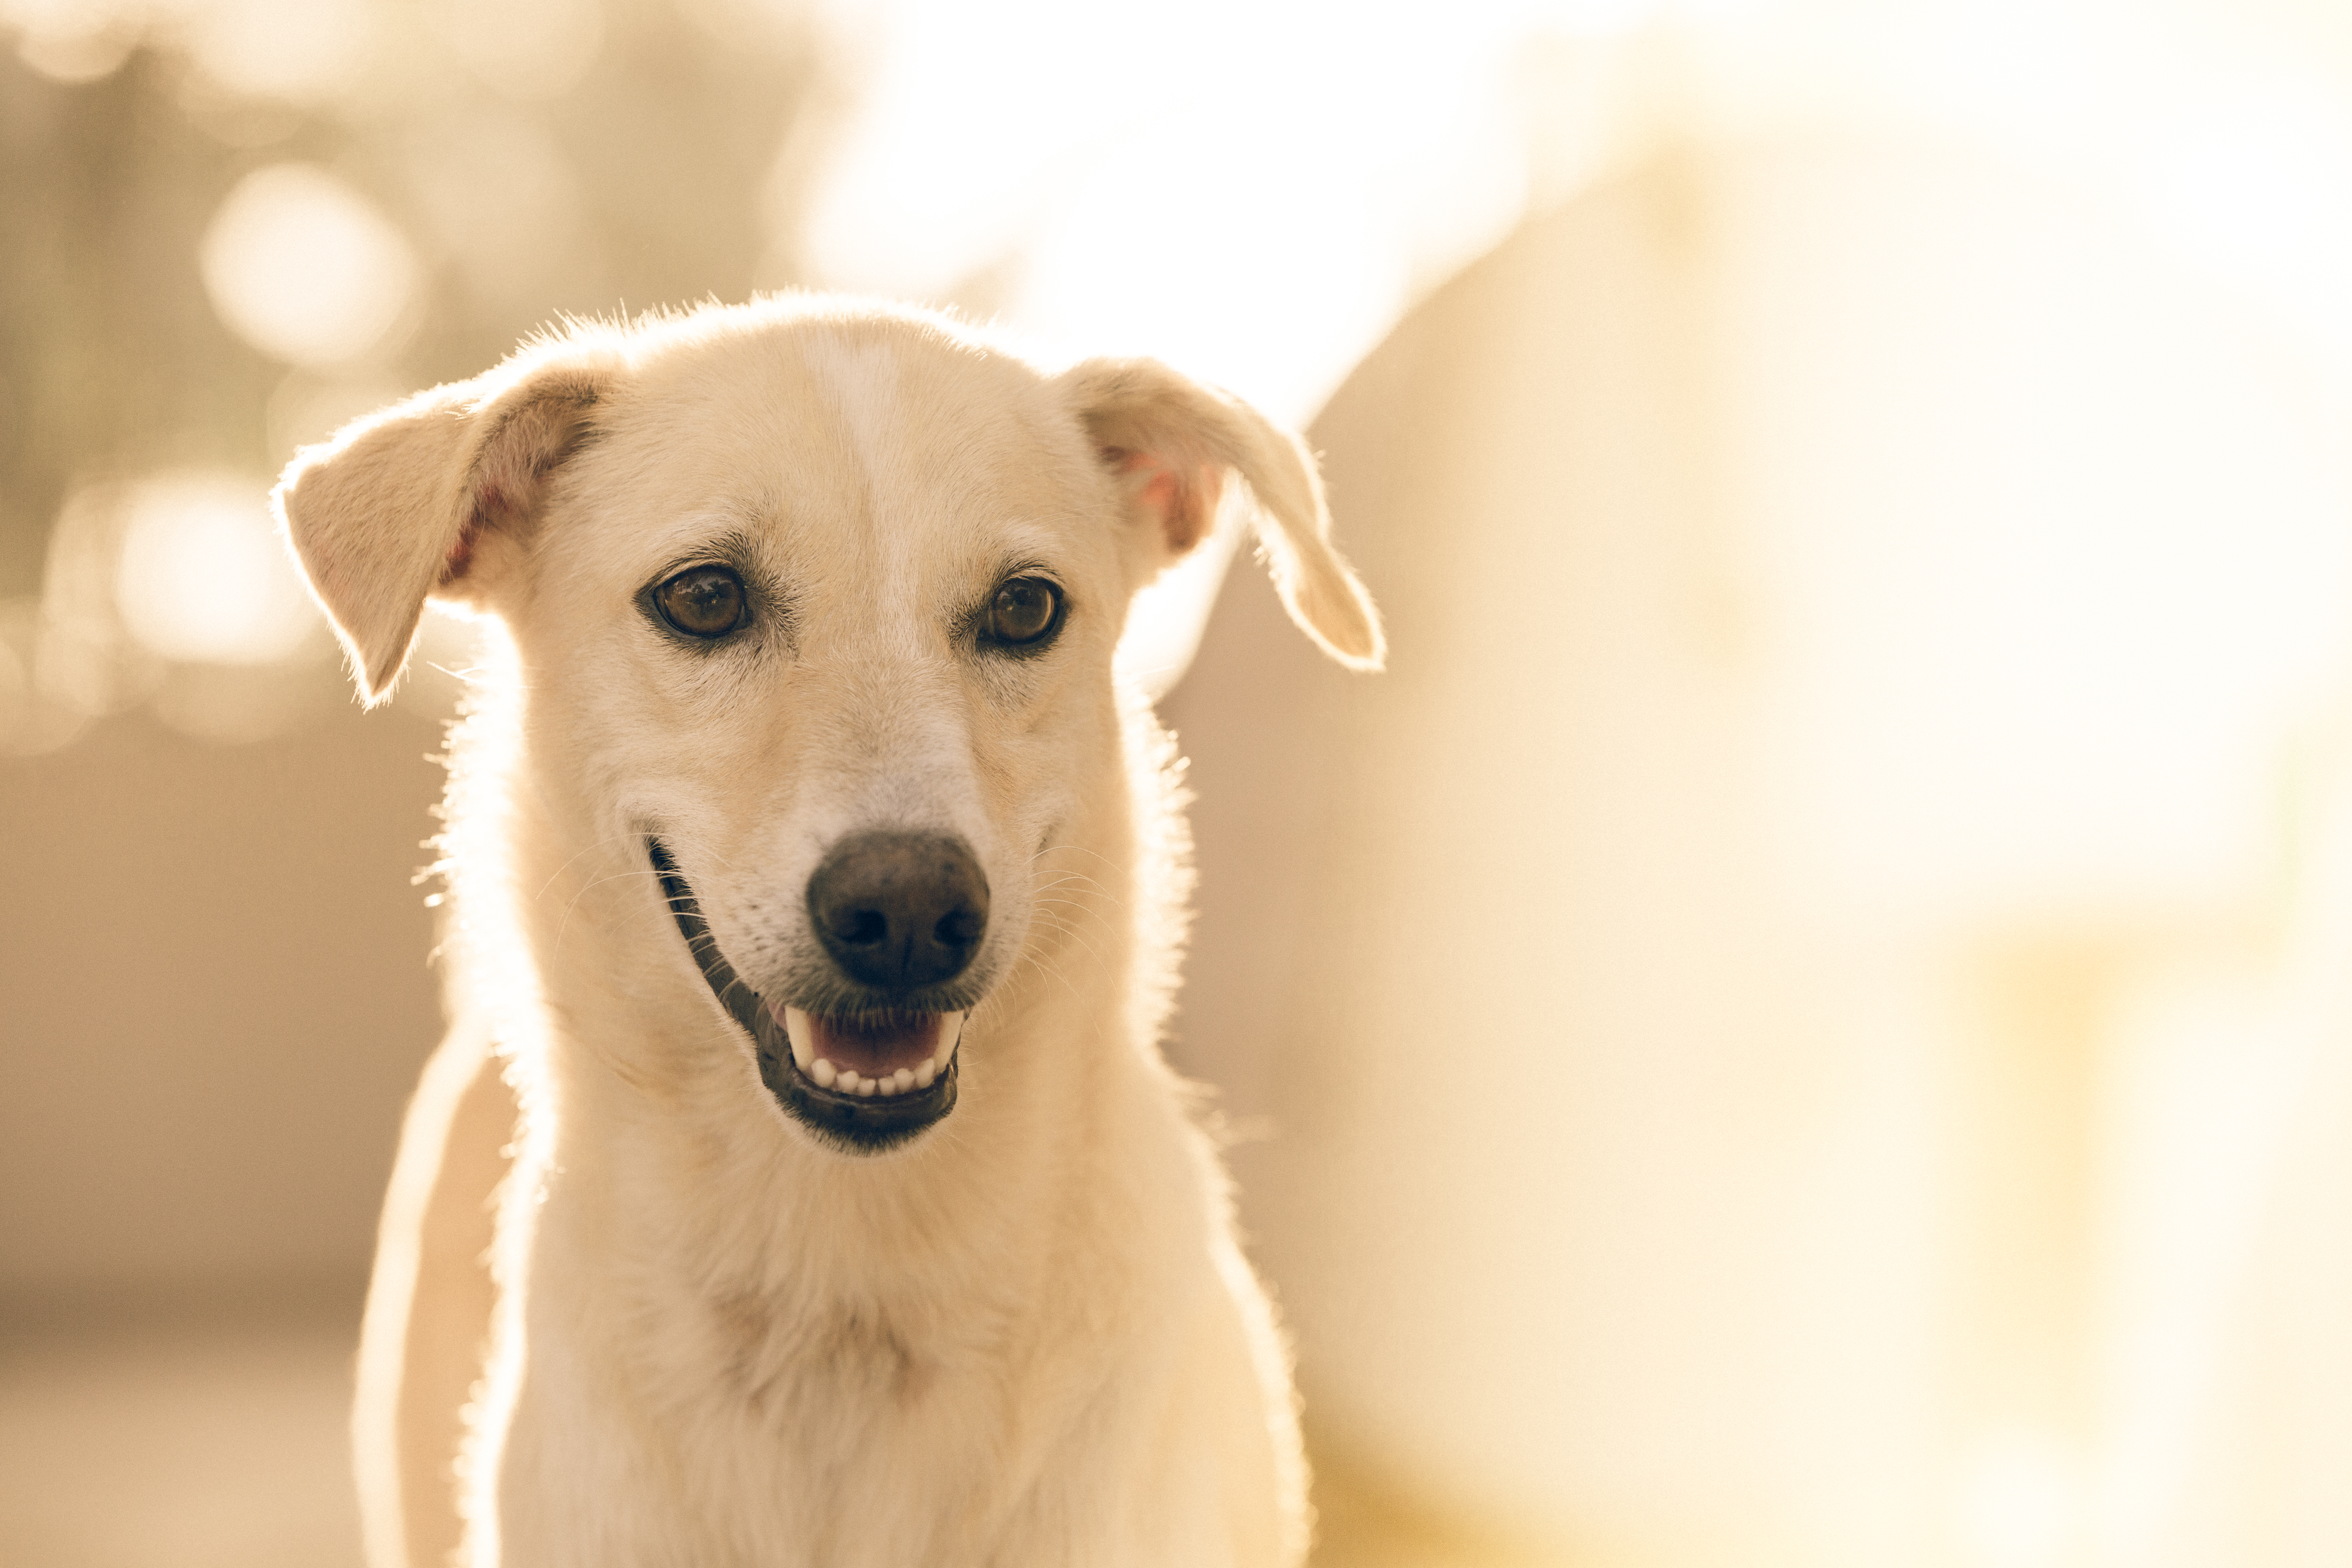
puppy, dog, animal, canine, pet, mammal, vertebrate, labrador retriever, dog breed, dog like mammal